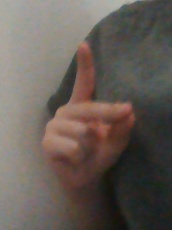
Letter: ta